Heppner, Oregon

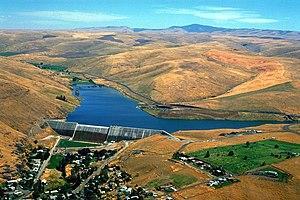
Willow Creek Lake and Dam

The railroad and a growing network of roads had by the early decades of the 20th century made Heppner a trade center and distribution point for regional farm products including wheat, alfalfa, sheep, cattle, horses, and hogs. Despite the flood and two fires in 1918 that destroyed City Hall, the Palace Hotel, the library, many businesses, and more than 30 homes, the community rebuilt. One of its creations, the Heppner Hotel, opened in 1920 and, housing a variety of businesses over the years, it served as a community gathering place through 1972, when its last restaurant closed.